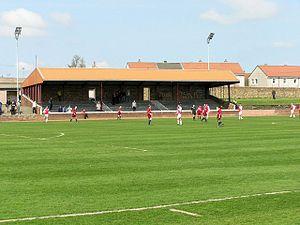
Cet article présente une liste des principaux stades de football en Écosse. Bien que destinés au football, il n'est pas rare que ces stades accueillent aussi d'autres sports mais aussi des courses de lévriers, des courses de speedway et de stock-car et des concerts.